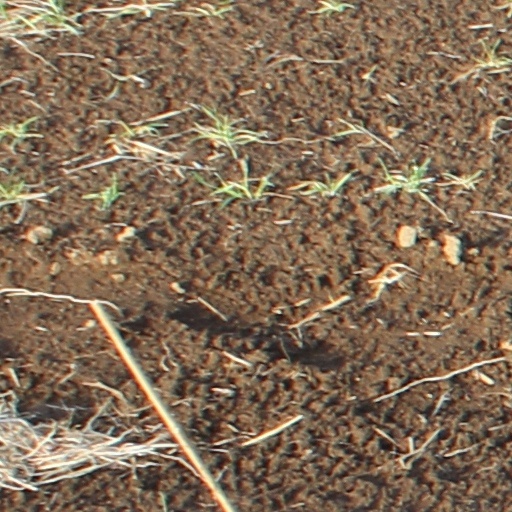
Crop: wheat